1926 in South Africa

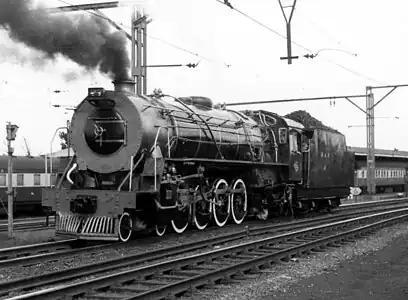
Class 15CA

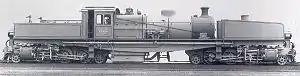
Class FD

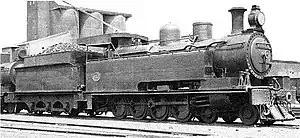
Class 17

Three Cape gauge locomotive types enter service on the South African Railways (SAR):